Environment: real
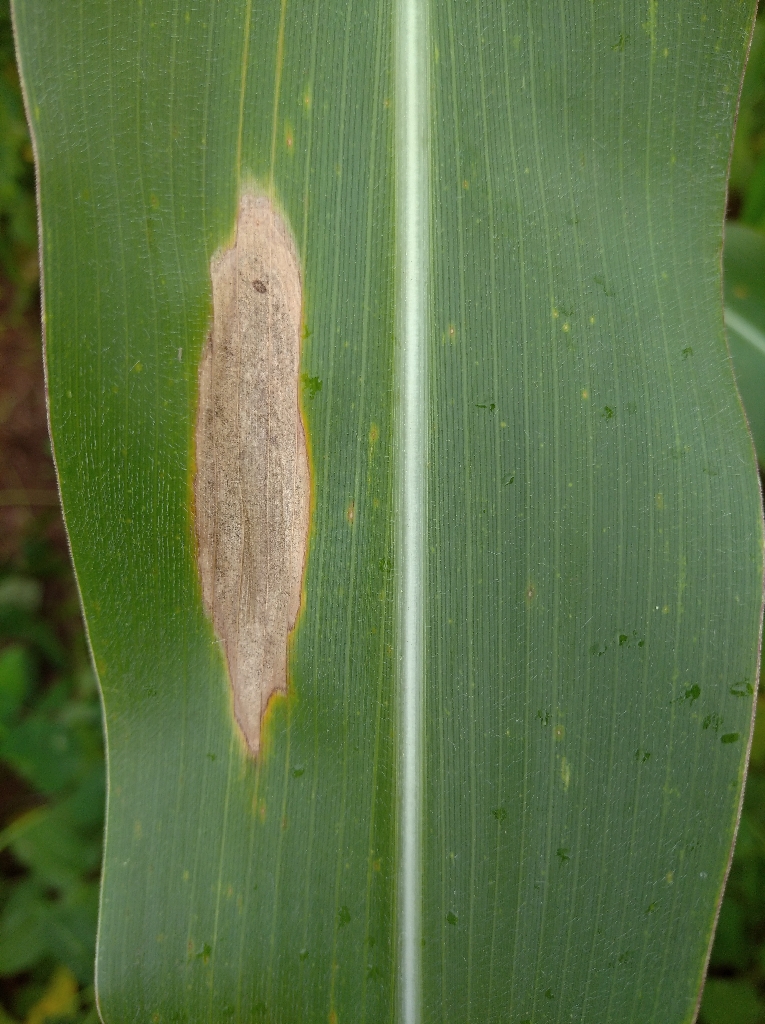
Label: northern_corn_leaf_blight